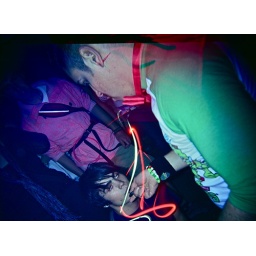
Shot with a holga 120 film. the guy in the green had a twin wearing the same ninja turtles shirt